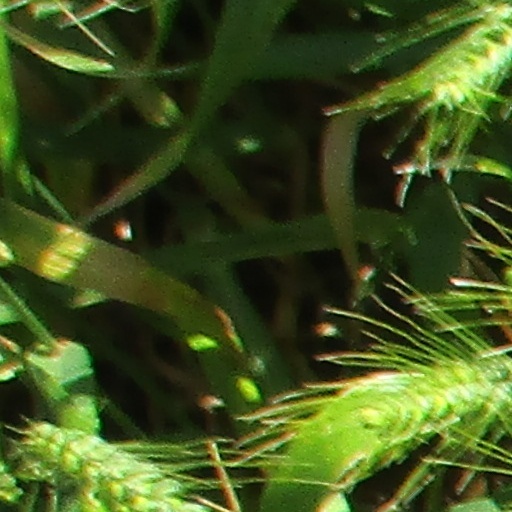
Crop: wheat